Anti-American sentiment in Germany

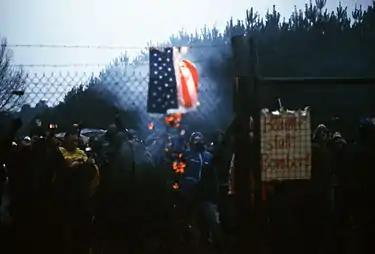
Demonstrators set an American flag in flames during a protest against the Pershing II deployment in Germany, 1982.

Anti-American sentiment in Germany is the dislike of the American government or people present in Germany. Anti-Americanism has been present in Germany throughout history with several notable incidents. Anti-Americanism was advanced by local leaders under the influence of the former Soviet Union, during the Cold War in East Germany, with dissenters being punished. In West Germany, this sentiment was generally limited to left wing politicians.